Mike Sandbothe

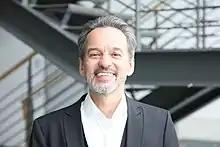
Mike Sandbothe

Mike Sandbothe (born June 26, 1961) is a German intellectual, philosopher and professor of culture and media at University of Applied Sciences Jena.